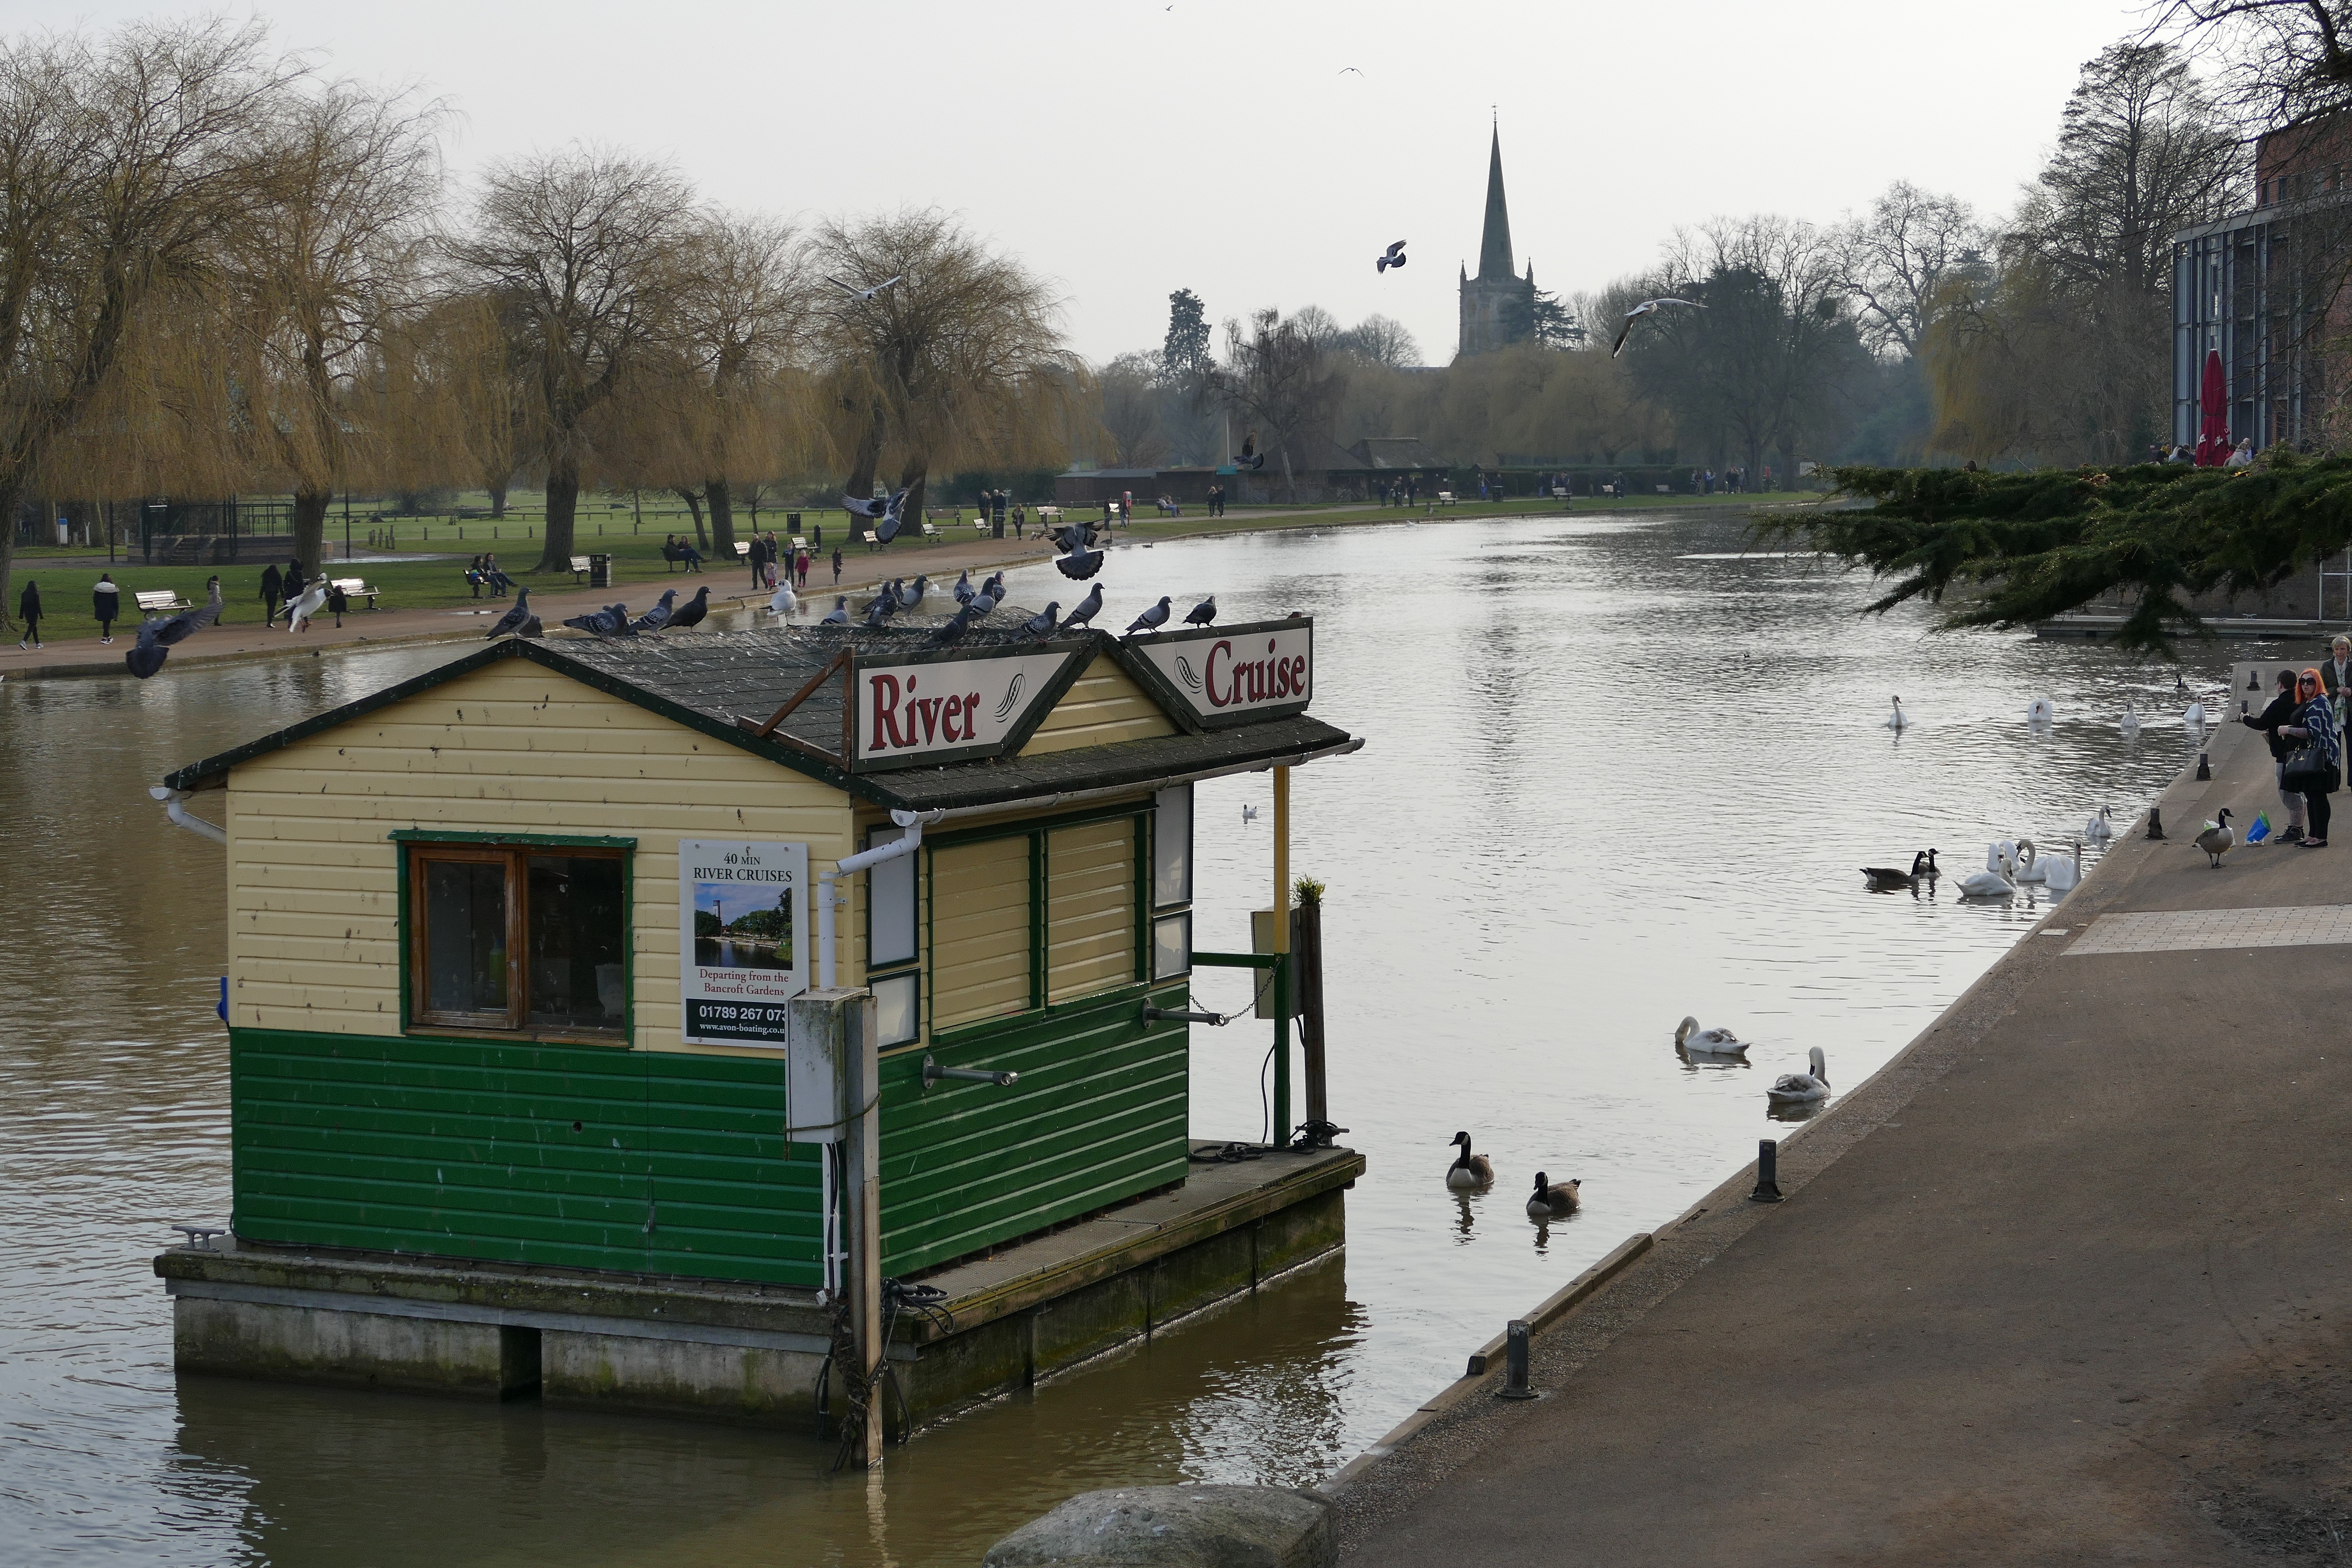
water, boat, house, town, building, city, urban, river, canal, country, europe, flood, boathouse, landmark, waterway, uk, england, british, scene, european, english, britain, kingdom, warwickshire, poet, stratford, rural area, shakespeare, stratford upon avon, william